Billy Whitehouse

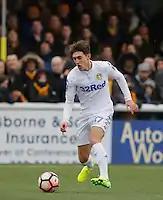
Whitehouse playing for Leeds United in January 2017

Billy Haywood Whitehouse (born 13 June 1996) is an English professional footballer who plays as a winger or full back for National League North club Chorley.